Sialon

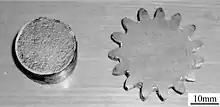
SiAlON gear (right) prepared from a billet (left) by forging at 1200 °C within 2 seconds.

SiAlONs are produced by first combining a mixture of raw materials including silicon nitride, alumina, aluminium nitride, silica and the oxide of a rare-earth element such as yttrium. The powder mix is fabricated into a "green" compact by isostatic powder compaction or slipcasting, for example. Then the shaped form is densified, typically by pressureless sintering or hot isostatic pressing. Abnormal grain growth has been extensively reported for SiAlON ceramics, and results in a bimodal grain size distribution of the sintered material. The sintered part may then need to be machined by diamond grinding (abrasive cutting). Alternatively, they can be forged into various shapes at a temperature of ca. 1200 °C.